Kita-Akabane Station

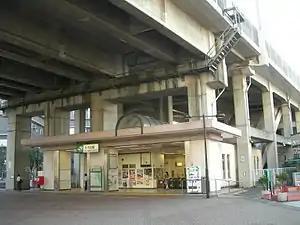
Akabane exit of Kita-Akabane Station, August 2009

is a railway station on the Saikyō Line in Kita, Tokyo, Japan, operated by the East Japan Railway Company (JR East).